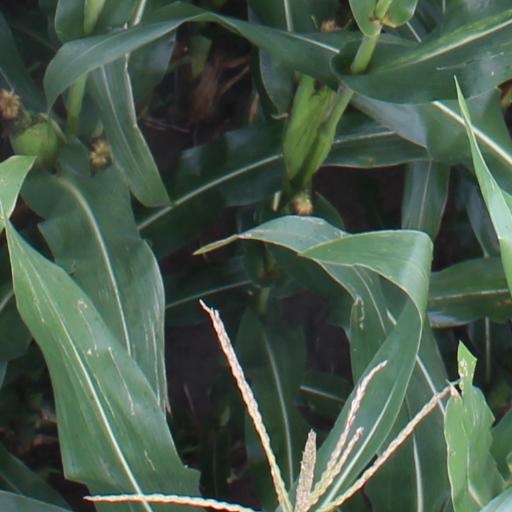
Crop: maize; corn